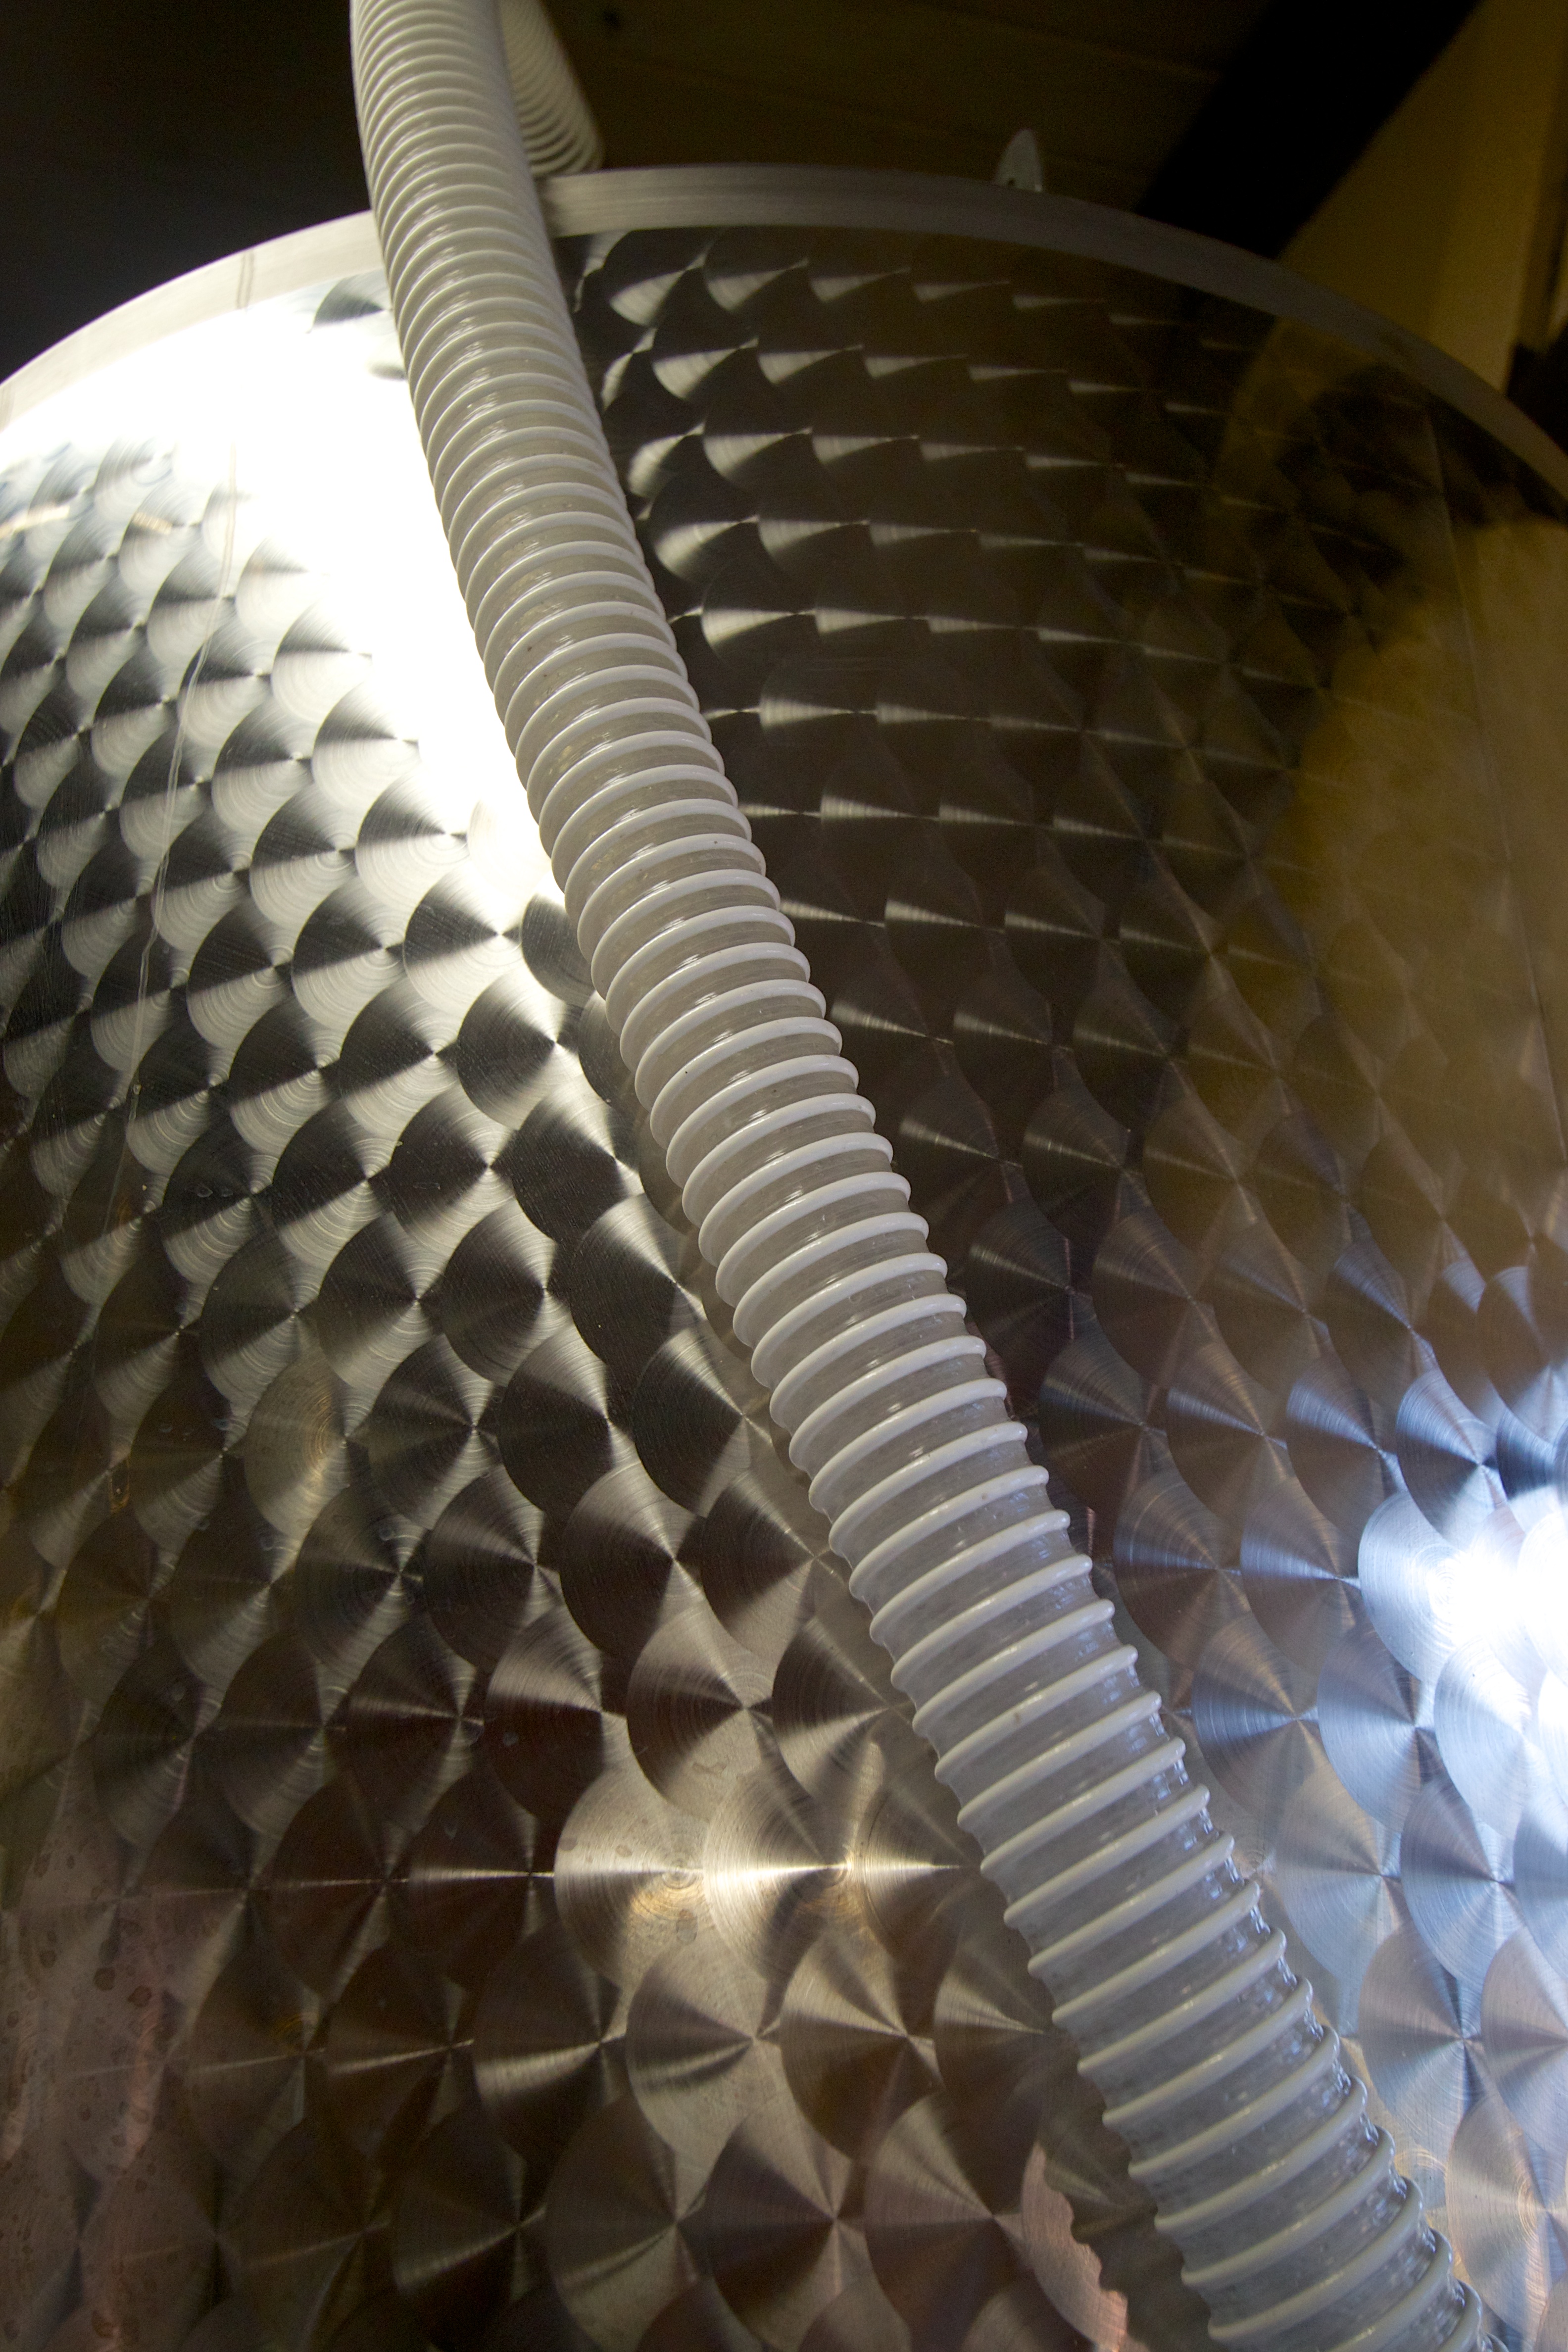
light, white, floor, ceiling, tile, interior design, design, stairs, shape, thatbrewery, flooring